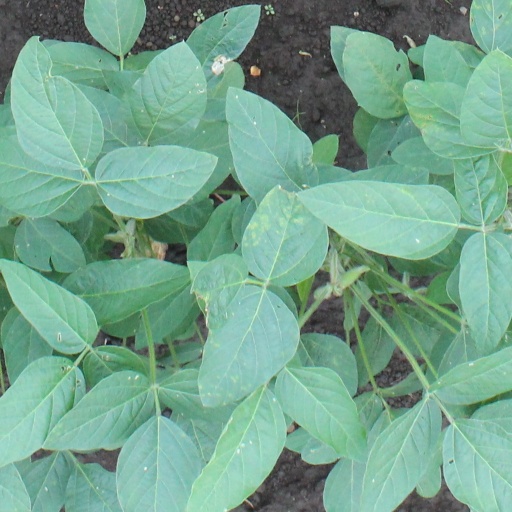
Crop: soybean